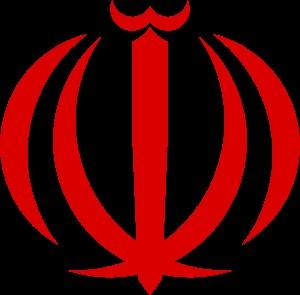
L’histoire de l’Iran couvre des milliers d’années, depuis les civilisations antiques du plateau iranien, l’ancienne civilisation de Jiroft dans la province du Kerman et de Shahr-i Sokhteh dans la province du Sistan et Baluchestan, suivie du royaume d’Élam, entre les actuelles provinces du Khuzistan et du Fars, la civilisation de Lorestan et la floraison de la civilisation de Marlik dans la province du Gilan, et des Mannéens qui à l'origine sont installés au sud du lac d’Orumieh, près de l’actuelle ville de Piranshahr dans la province du Kordestan mais répandus dans l'ensemble des provinces d'Azarbaijan, des Mèdes et des Perses qui fondent l’empire achéménide, des Parthes, des Sassanides jusqu’à l'actuelle République islamique d'Iran.